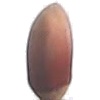
Label: hazelnut